Beagle: In Darwin's wake

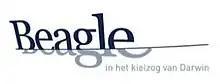

The series consisted of weekly television episodes with a duration of 35 minutes (with the exception of the first and last episodes which had a duration of 70 minutes) and an interactive website which gave more background information about the covered subjects and which allowed viewers to follow the course of the ship 24 hours per day. There was also coverage in the radio programme "Noorderlicht".